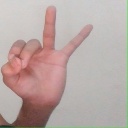
अक्षर: ण